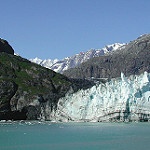
Label: glacier